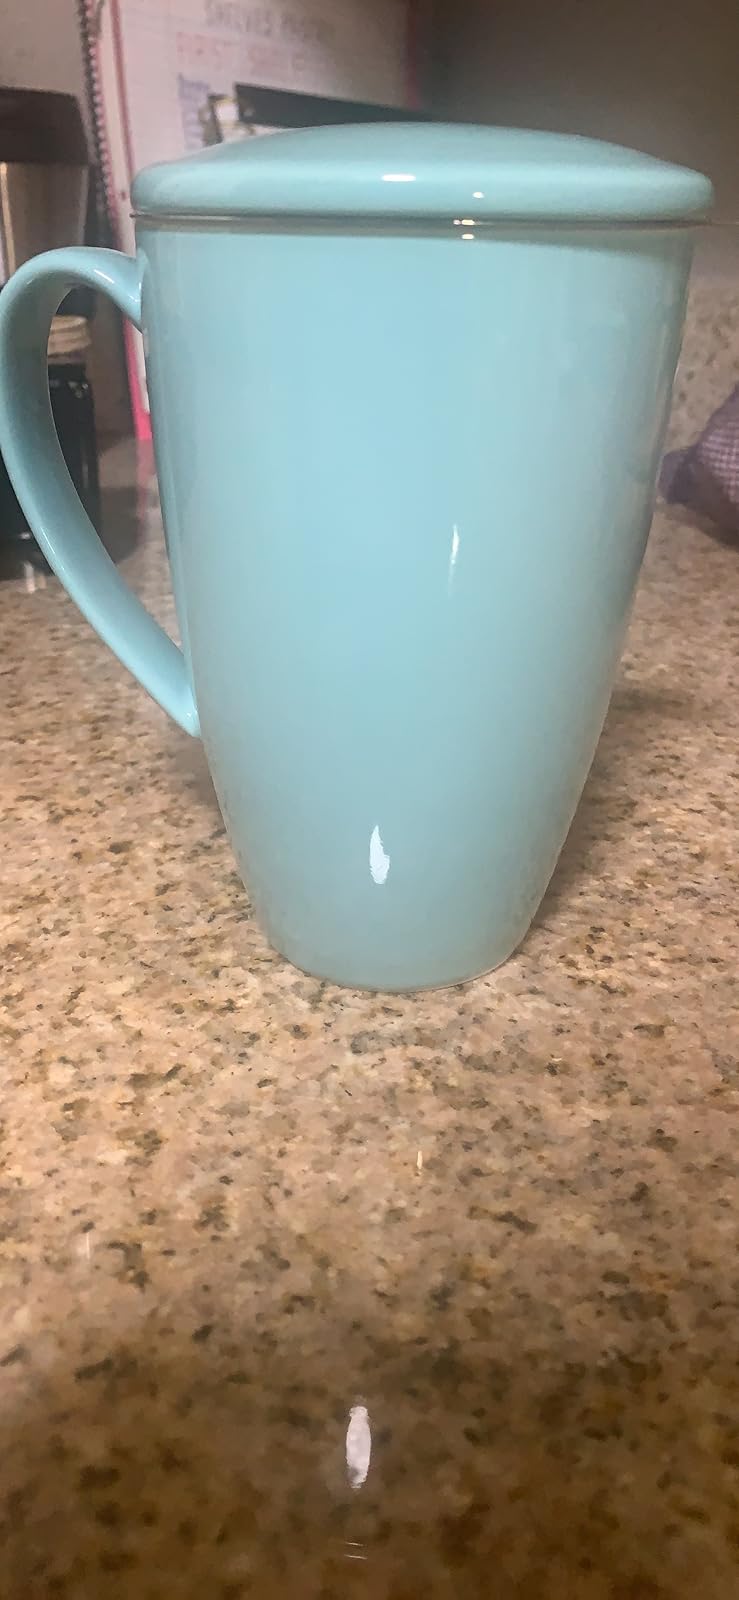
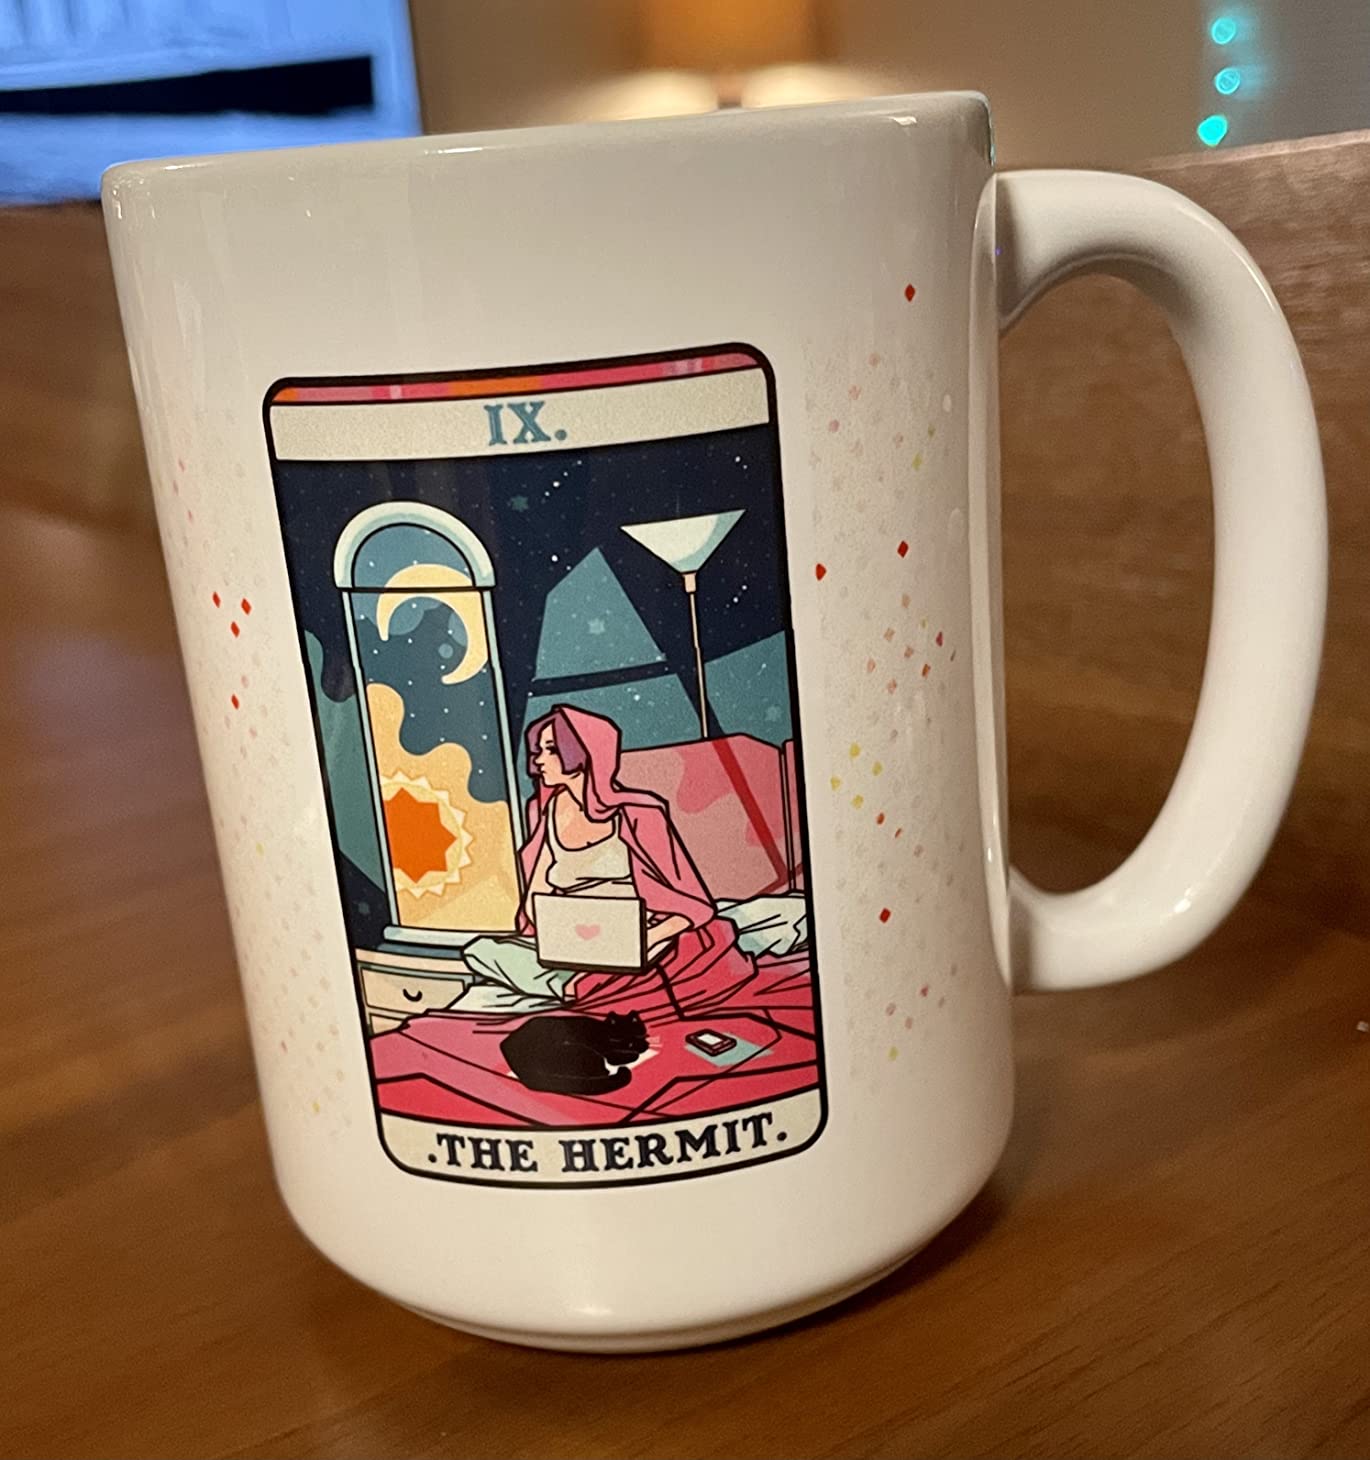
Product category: items_mug
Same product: no